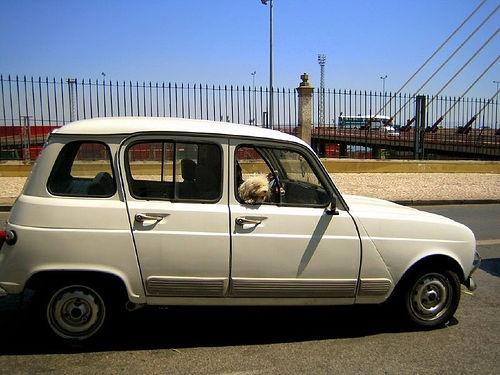
a dog sticks its head out of a moving car
Small white vehicle with a white dog looking out window.
A dog is poking its head out of a small vintage car window.
A white car with a white dog hanging out the side of a window.
A dog is hanging his head out the window of a white car.